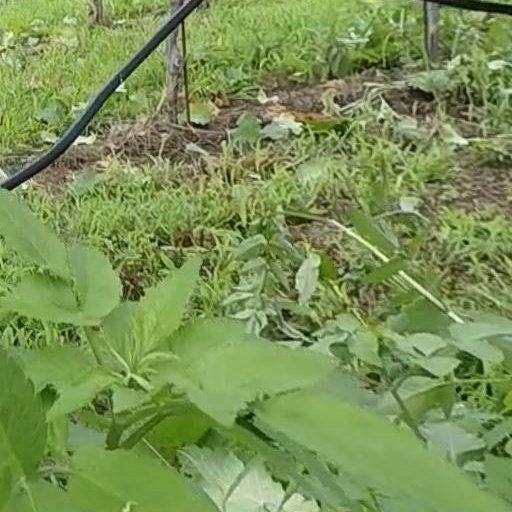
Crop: grape